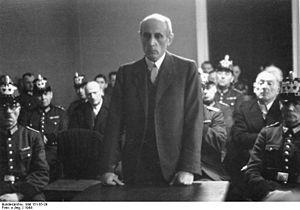
La prison de Plötzensee est un établissement pénitentiaire allemand, situé dans le quartier de Charlottenbourg-Nord à Berlin. Elle regroupe plusieurs régimes de détention pour hommes ; actuellement, le nombre de places de détention s'élève à 369 dans les établissements fermés et à 90 en milieu ouvert.
Eugen Bolz est un homme politique allemand, né le 15 décembre 1881 à Rottenburg am Neckar et mort exécuté le 23 janvier 1945 à Berlin-Plötzensee.